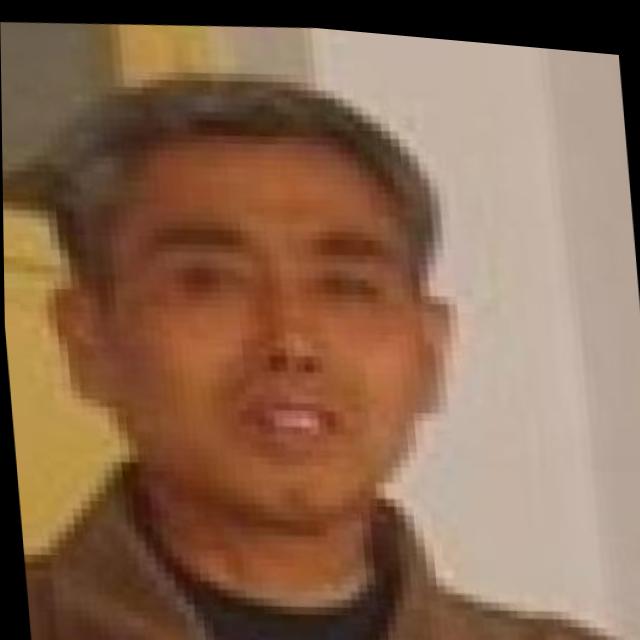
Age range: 45-64